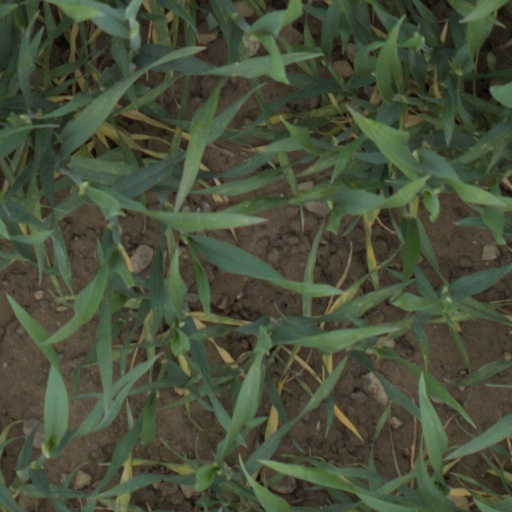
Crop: wheat